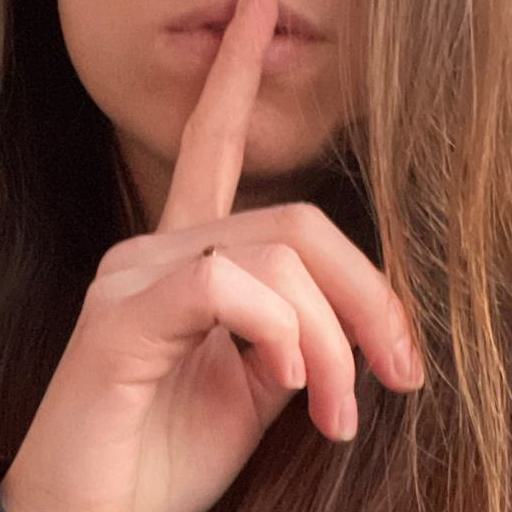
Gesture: mute